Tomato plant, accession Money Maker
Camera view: bottom (45 deg); turntable rotation: 60 degrees
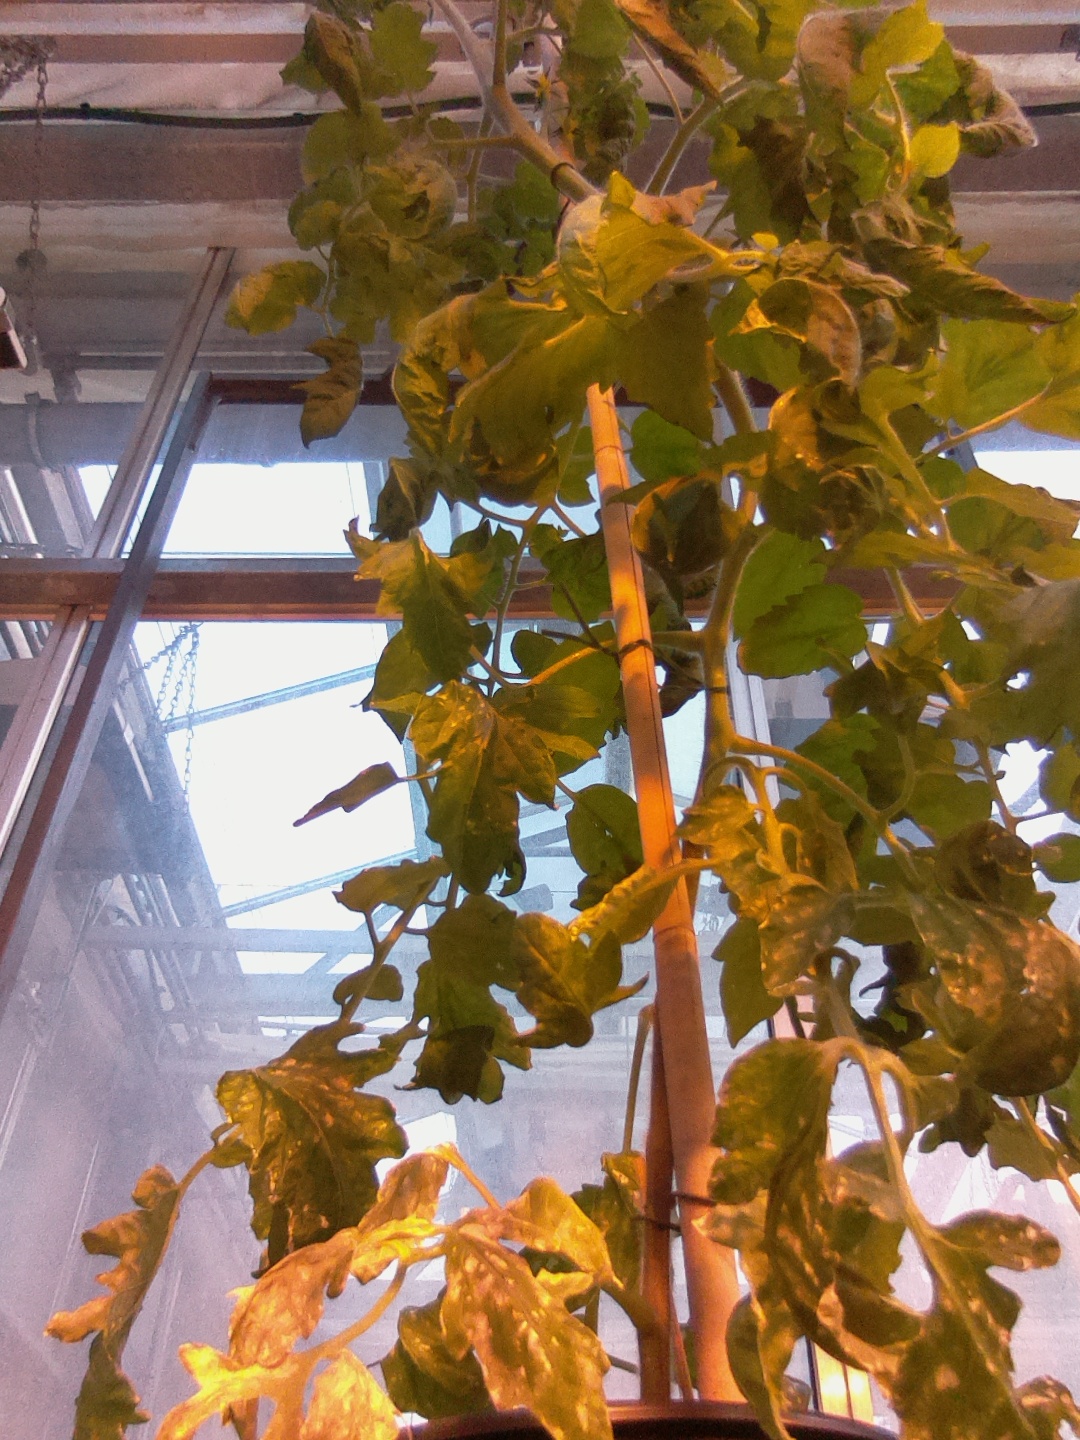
BBCH growth stage 63: 30%-40% of flowers open